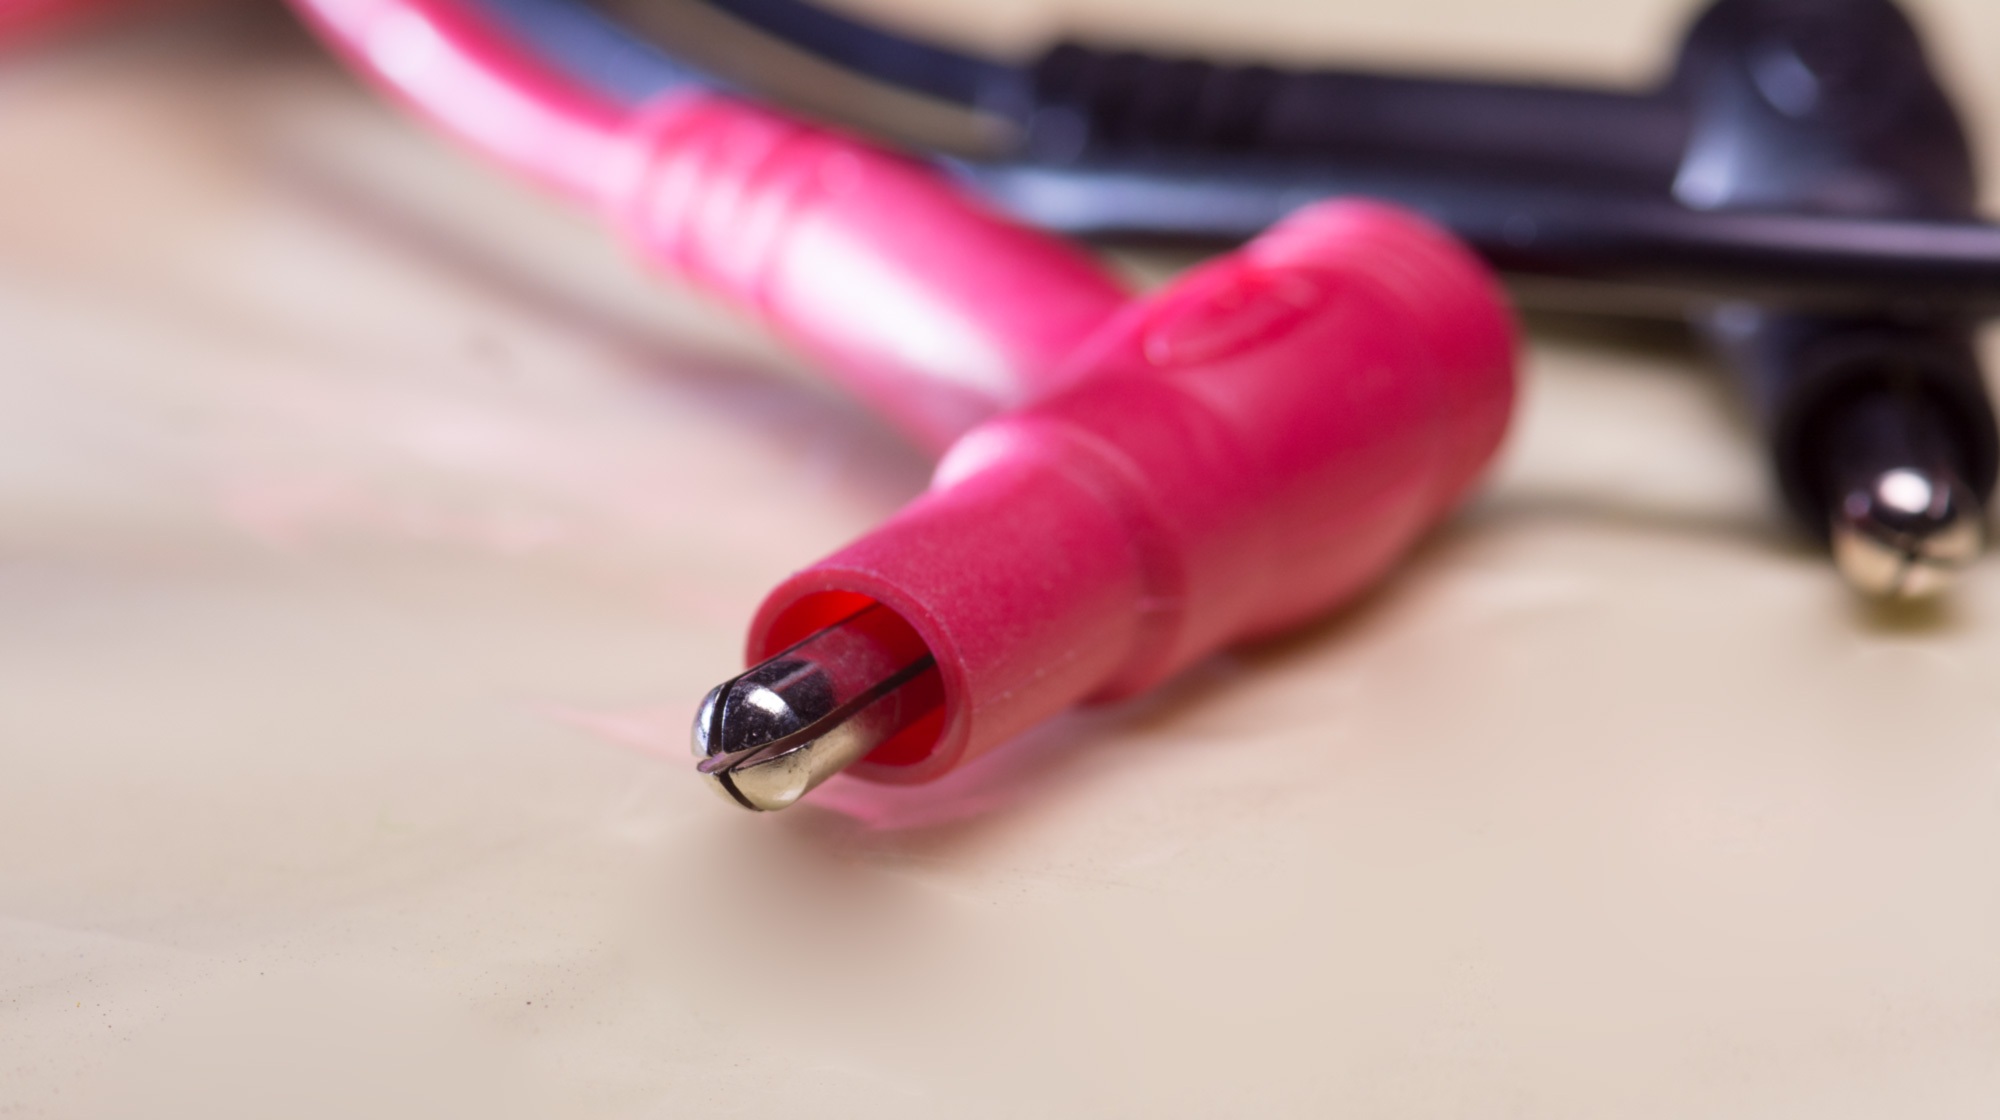
hand, technology, tool, cable, finger, red, equipment, meter, instrument, professional, measure, electricity, pink, measurement, current, electronics, digital, ohm, test, engineer, check, technician, resistance, tester, multimeter, probes, voltmeter